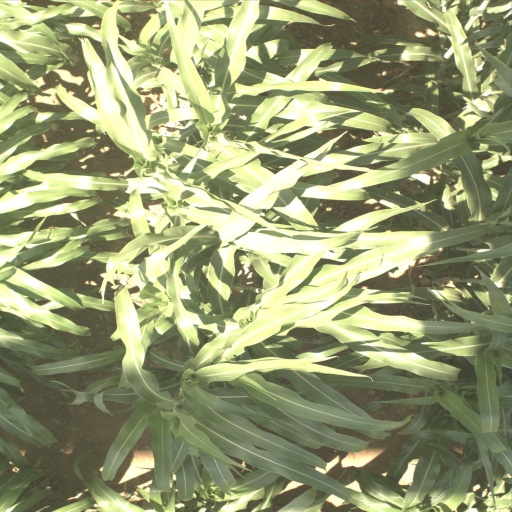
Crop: sorghum